2023 IIHF World Championship

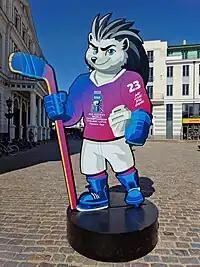
Spiky 2.0, the official mascot of the championship in Riga

The seedings in the preliminary round are based on the 2022 IIHF World Ranking, as of the end of the 2022 IIHF World Championship, using the serpentine system while allowing the organizer, "to allocate a maximum of two teams to separate groups."